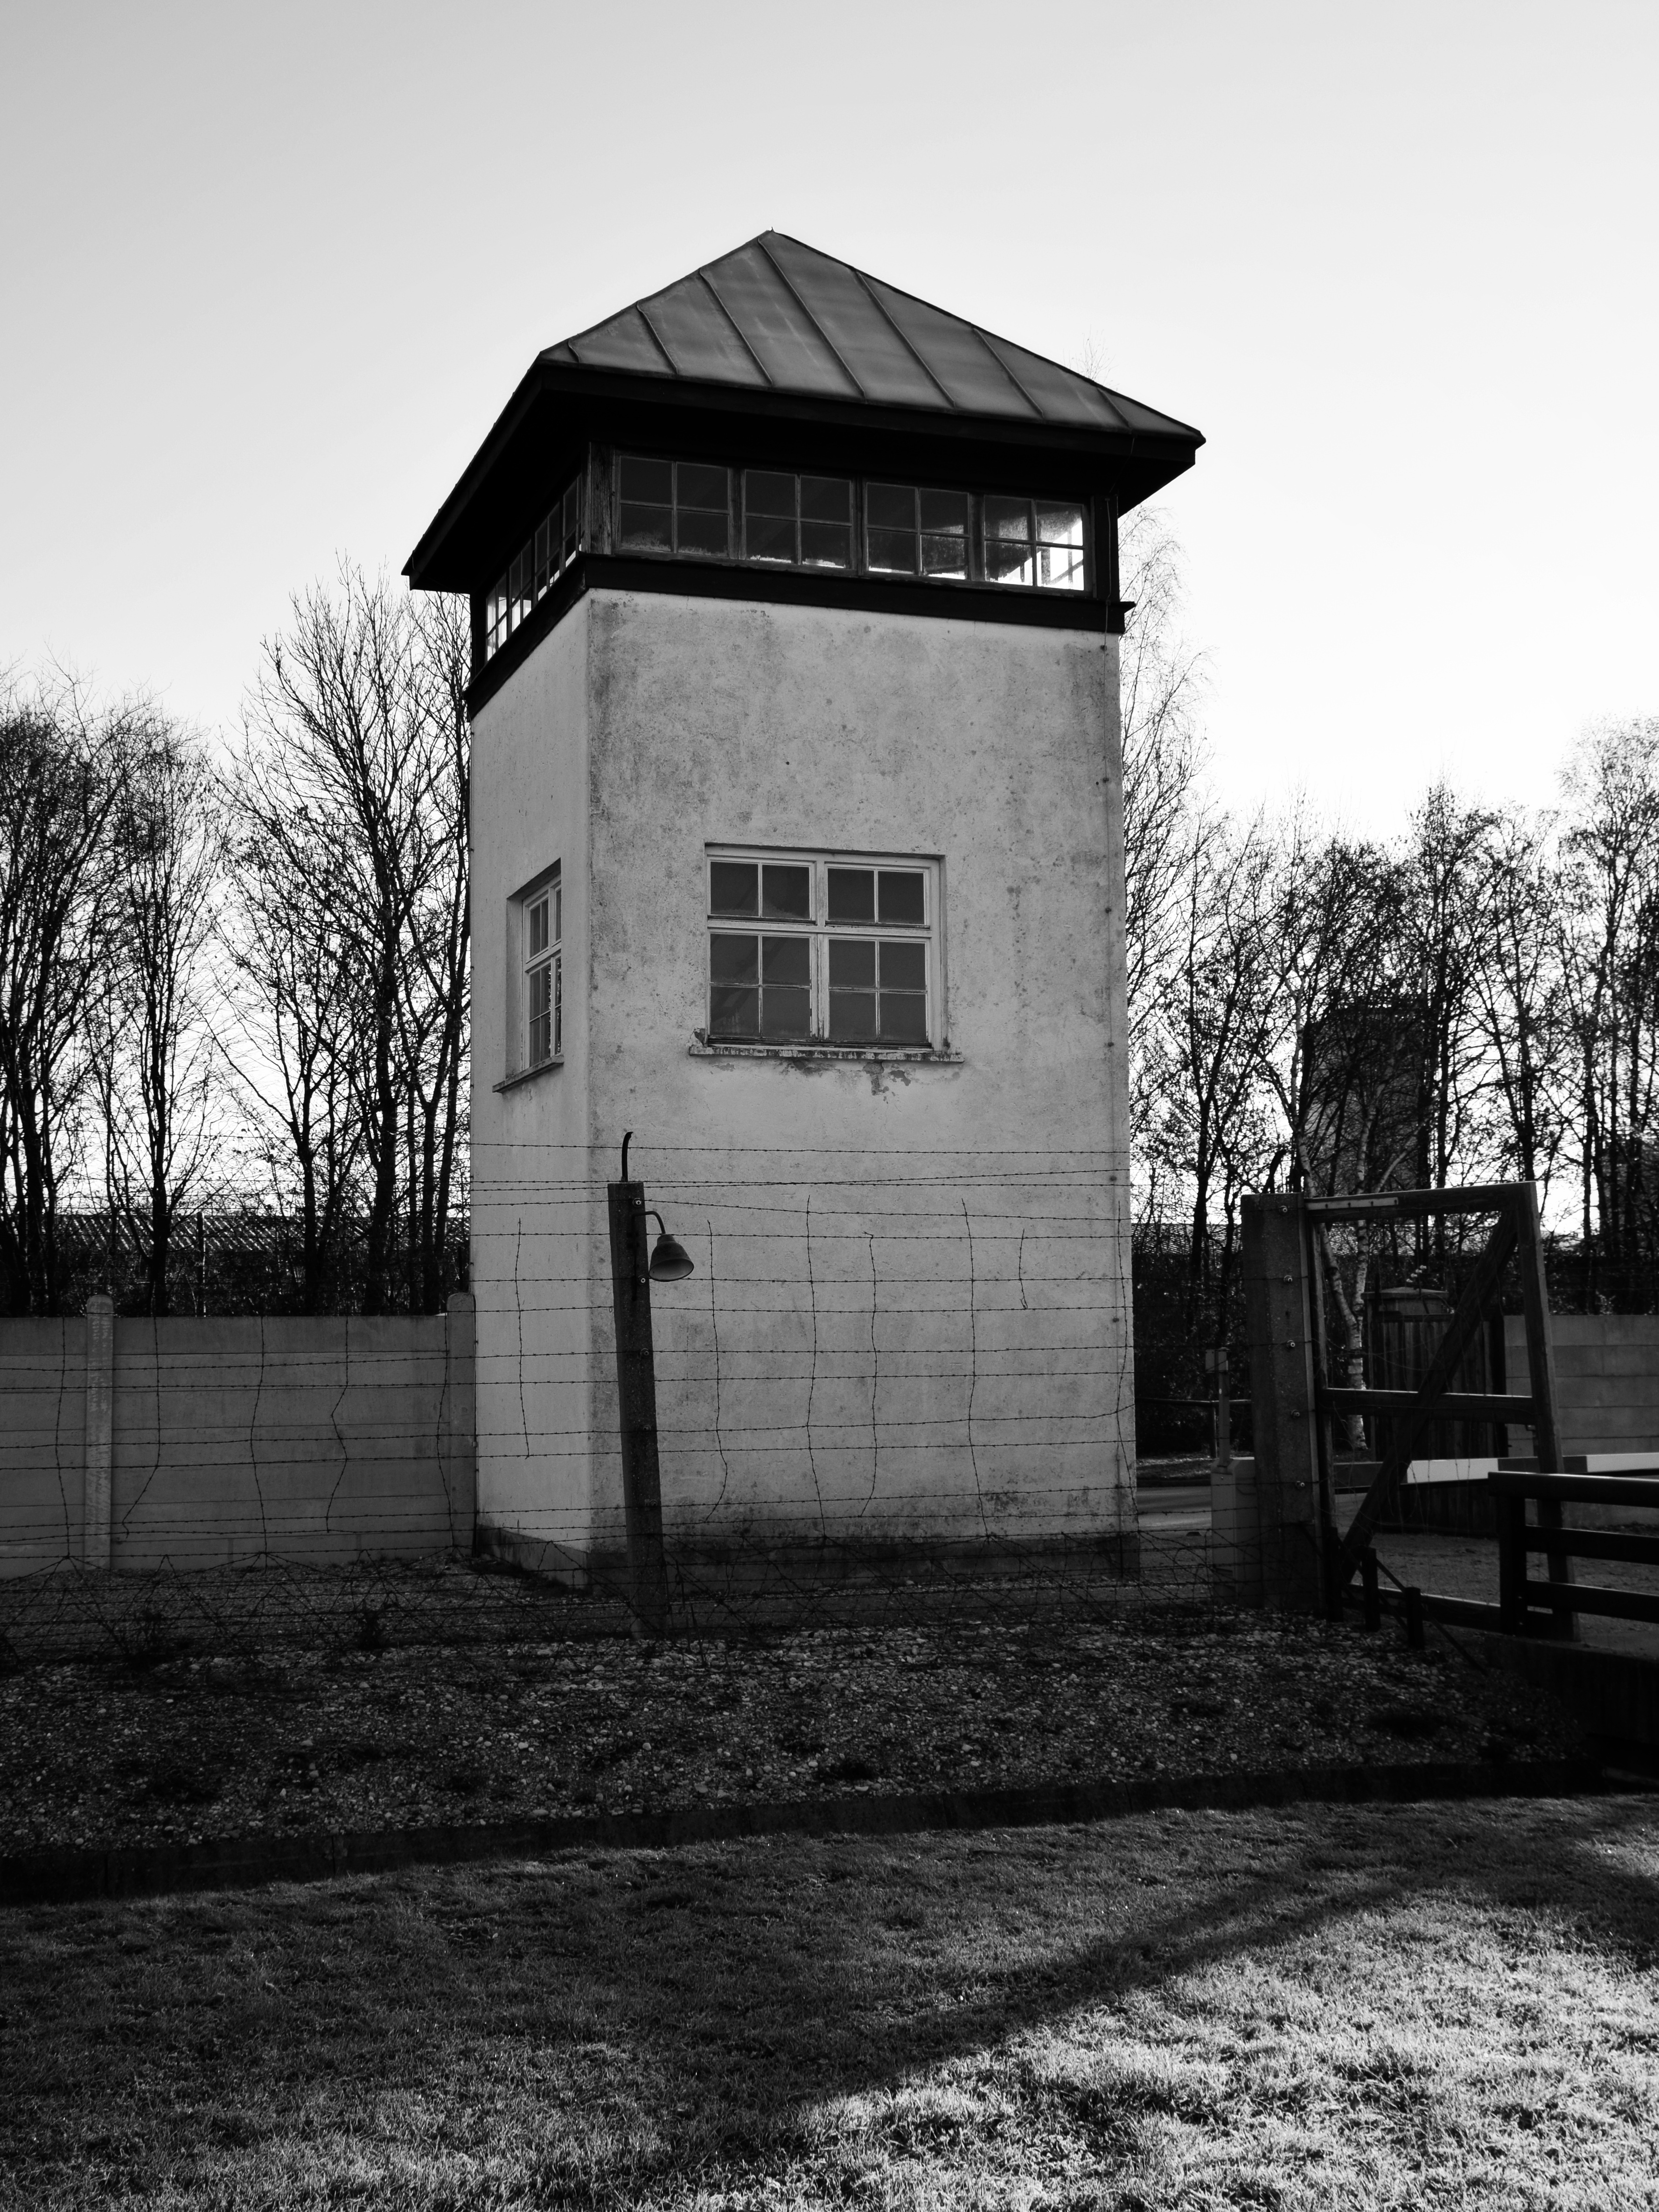
black and white, architecture, white, house, building, home, monument, black, monochrome, places of interest, memorial, germany, history, bavaria, crime, dachau, watchtower, tracking, konzentrationslager, kz, rural area, urban area, monochrome photography